India–Israel relations

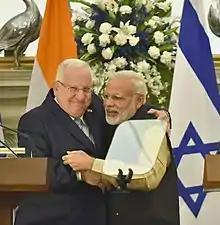
Israeli president Reuven Rivlin (left) with Indian prime minister Narendra Modi, during a joint press briefing in New Delhi; November 2016

India–Israel relationship has been very close and warm under the premiership of Narendra Modi since 2014. In 2017, he was the first ever Prime Minister of India to visit Israel. India was the largest arms customer of Israel in 2017. Defence relations between the two countries are longstanding.